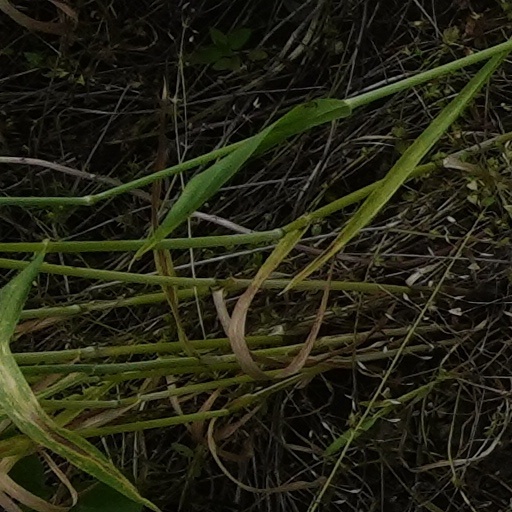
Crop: wheat